Proton-transfer-reaction mass spectrometry

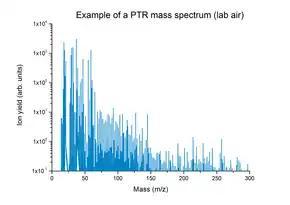
Fig. 3: PTR mass spectrum of laboratory air obtained using a TOF based PTR instrument.

After the discharge a short drift tube is used to form very pure (>99.5%) HO via ion-molecule reactions: